Katz v. United States

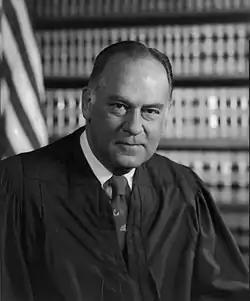
Justice Potter Stewart, who authored the Court's opinion in "Katz"

The majority opinion was written by Justice Potter Stewart. The Court began by dismissing the parties' characterization of the case in terms of a traditional trespass-based analysis that hinged on, first, whether the public telephone booth Katz had used was a "constitutionally protected area" where he had a "right of privacy"; and second, on whether the FBI had "physically penetrated" the protected area and thus violated the Fourth Amendment. Instead, the Court viewed the situation through the lens of how Katz's use of the phone booth would be perceived by himself and then objectively by others. In an oft-cited passage, Stewart wrote: